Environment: real
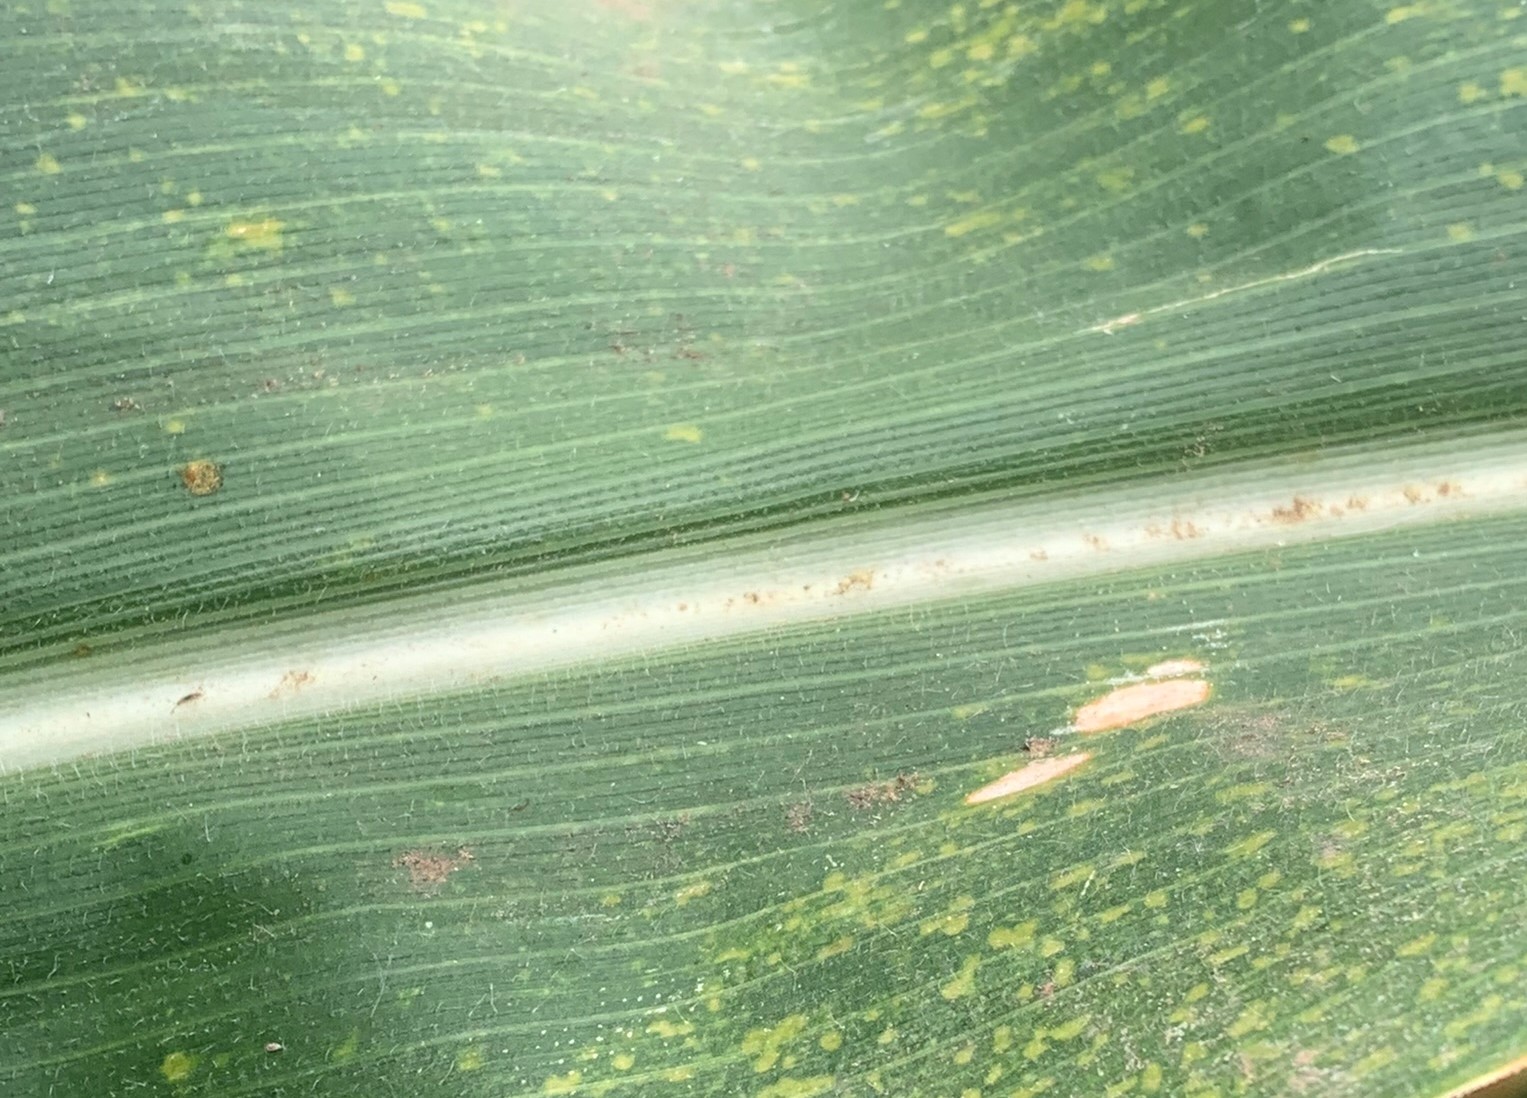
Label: lethal_necrosis